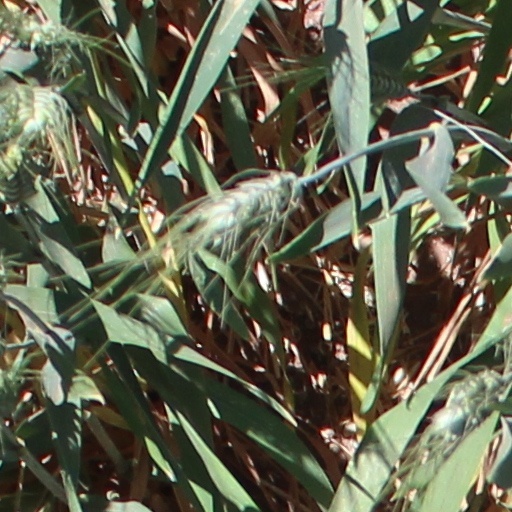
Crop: wheat